Anthony James Pye Molloy

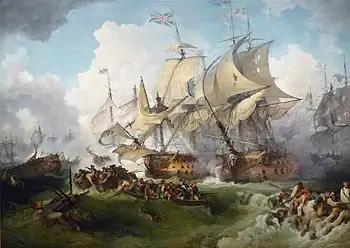
"Lord Howe's action, or the Glorious First of June", Philippe-Jacques de Loutherbourg, 1795

Molloy and "Ganges" were part of the fleet under Lord Howe which encountered and then pursued Pierre Jean Van Stabel's squadron in the Atlantic on 18 November 1793. Molloy left "Ganges" in late 1793, commissioning the newly built 80-gun in December that year. Molloy was attached to Lord Howe's fleet, hunting for the French convoys during the Atlantic campaign of May 1794. When the French fleet, under Louis Thomas Villaret de Joyeuse, was sighted, Howe ordered an attack, with Molloy leading the column into battle at the Glorious First of June. "Caesar" sustained casualties of 18 men killed and 71 wounded, but in the aftermath Molloy was strongly criticised by Howe for failing to obey orders and break the French line.